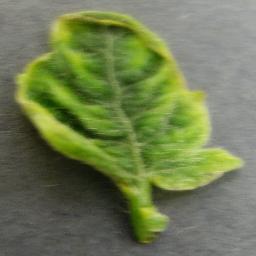
Label: Tomato___Tomato_Yellow_Leaf_Curl_Virus